Debbie Thrower

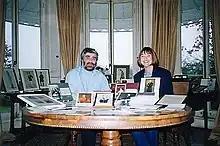
Thrower (right) interviewing a collector on "Collector's Lot"

Debbie Thrower (born 17 November 1957 in Nairobi, Kenya) is an English journalist and broadcaster who presented BBC national news bulletins in the 1980s and ITV Meridian's flagship news programme "Meridian Tonight" (southern edition) from its inception in 1993 to 2009. She is the founder and pioneer of Anna Chaplaincy for Older People, part of The Bible Reading Fellowship, BRF.